Metric modulation

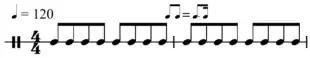
Metric modulation marking used to indicate a change to swing rhythmFile:Metric modulation swing.mid

Thus if the two half notes in time at a tempo of quarter note = 84 are made equivalent with three half notes at a new tempo, that tempo will be: